Amate

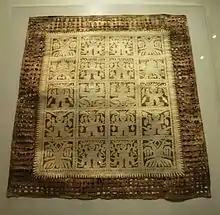
Otomi amate paper cut out on display at the Museo de Arte Popular, Mexico City

Amate paper is one of a number of paper crafts of Mexico, along with papel picado and papier-mâché (such as Judas figures, alebrijes or decorative items such as strands of chili peppers called ristras). However, amate paper has been made as a commodity only since the 1960s. Prior to that time, it was made for mostly ritual purposes. The success of amate paper has been as the base for the creation of other products based both in traditional Mexican handcraft designs and more modern uses. Because of the product's versatility, both Otomi artisans and others have developed a number of variations to satisfy the tastes of various handicraft consumers. The paper is sold plain, dyed in a variety of colors and decorated with items such as dried leaves and flowers. Although the Nahua people of Guerrero remain the principal buyers of Otomi paper, other wholesale buyers have used it to create products such as lampshades, notebooks, furniture covers, wallpaper, fancy stationery and more. The Otomi themselves have innovated by creating paper products such as envelopes, book separators, invitation cards as well as cut out figures mostly based on traditional ritual designs. The Otomi have also established two categories of paper, standard quality and that produced for the high-end market, geared to well known Nahua artists and other artists that prize the paper's qualities. This is leading to a number of paper makers to be individually recognized like master craftsmen in other fields.